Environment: real
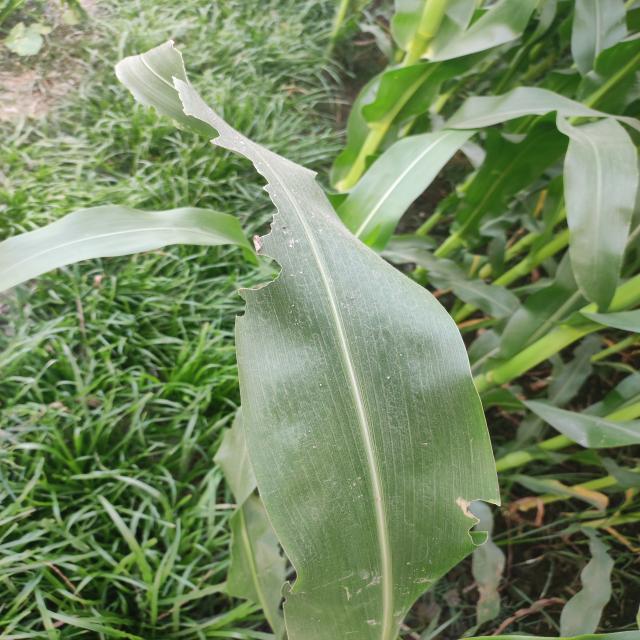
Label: fall_armyworm